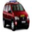
Label: automobile